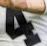
Number: 4